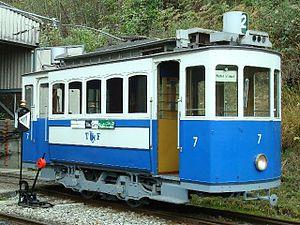
Le chemin de fer-musée Blonay-Chamby est un musée vivant du chemin de fer, créé, développé et animé par une équipe de bénévoles. Il rassemble une collection de matériel roulant ferroviaire à voie métrique sur le site de Chaulin-Chamby, et fait circuler des trains touristiques et historiques, notamment de mai à octobre sur les 3 kilomètres de la ligne de montagne de la gare de Blonay à Chamby. Il est situé sur les hauts de la Riviera vaudoise, proche du lac Léman en Suisse romande, à proximité des villes de Vevey et Montreux.
Les transports en commun de la ville suisse de Fribourg ont été en partie assurés par des tramways de 1897 à 1965.